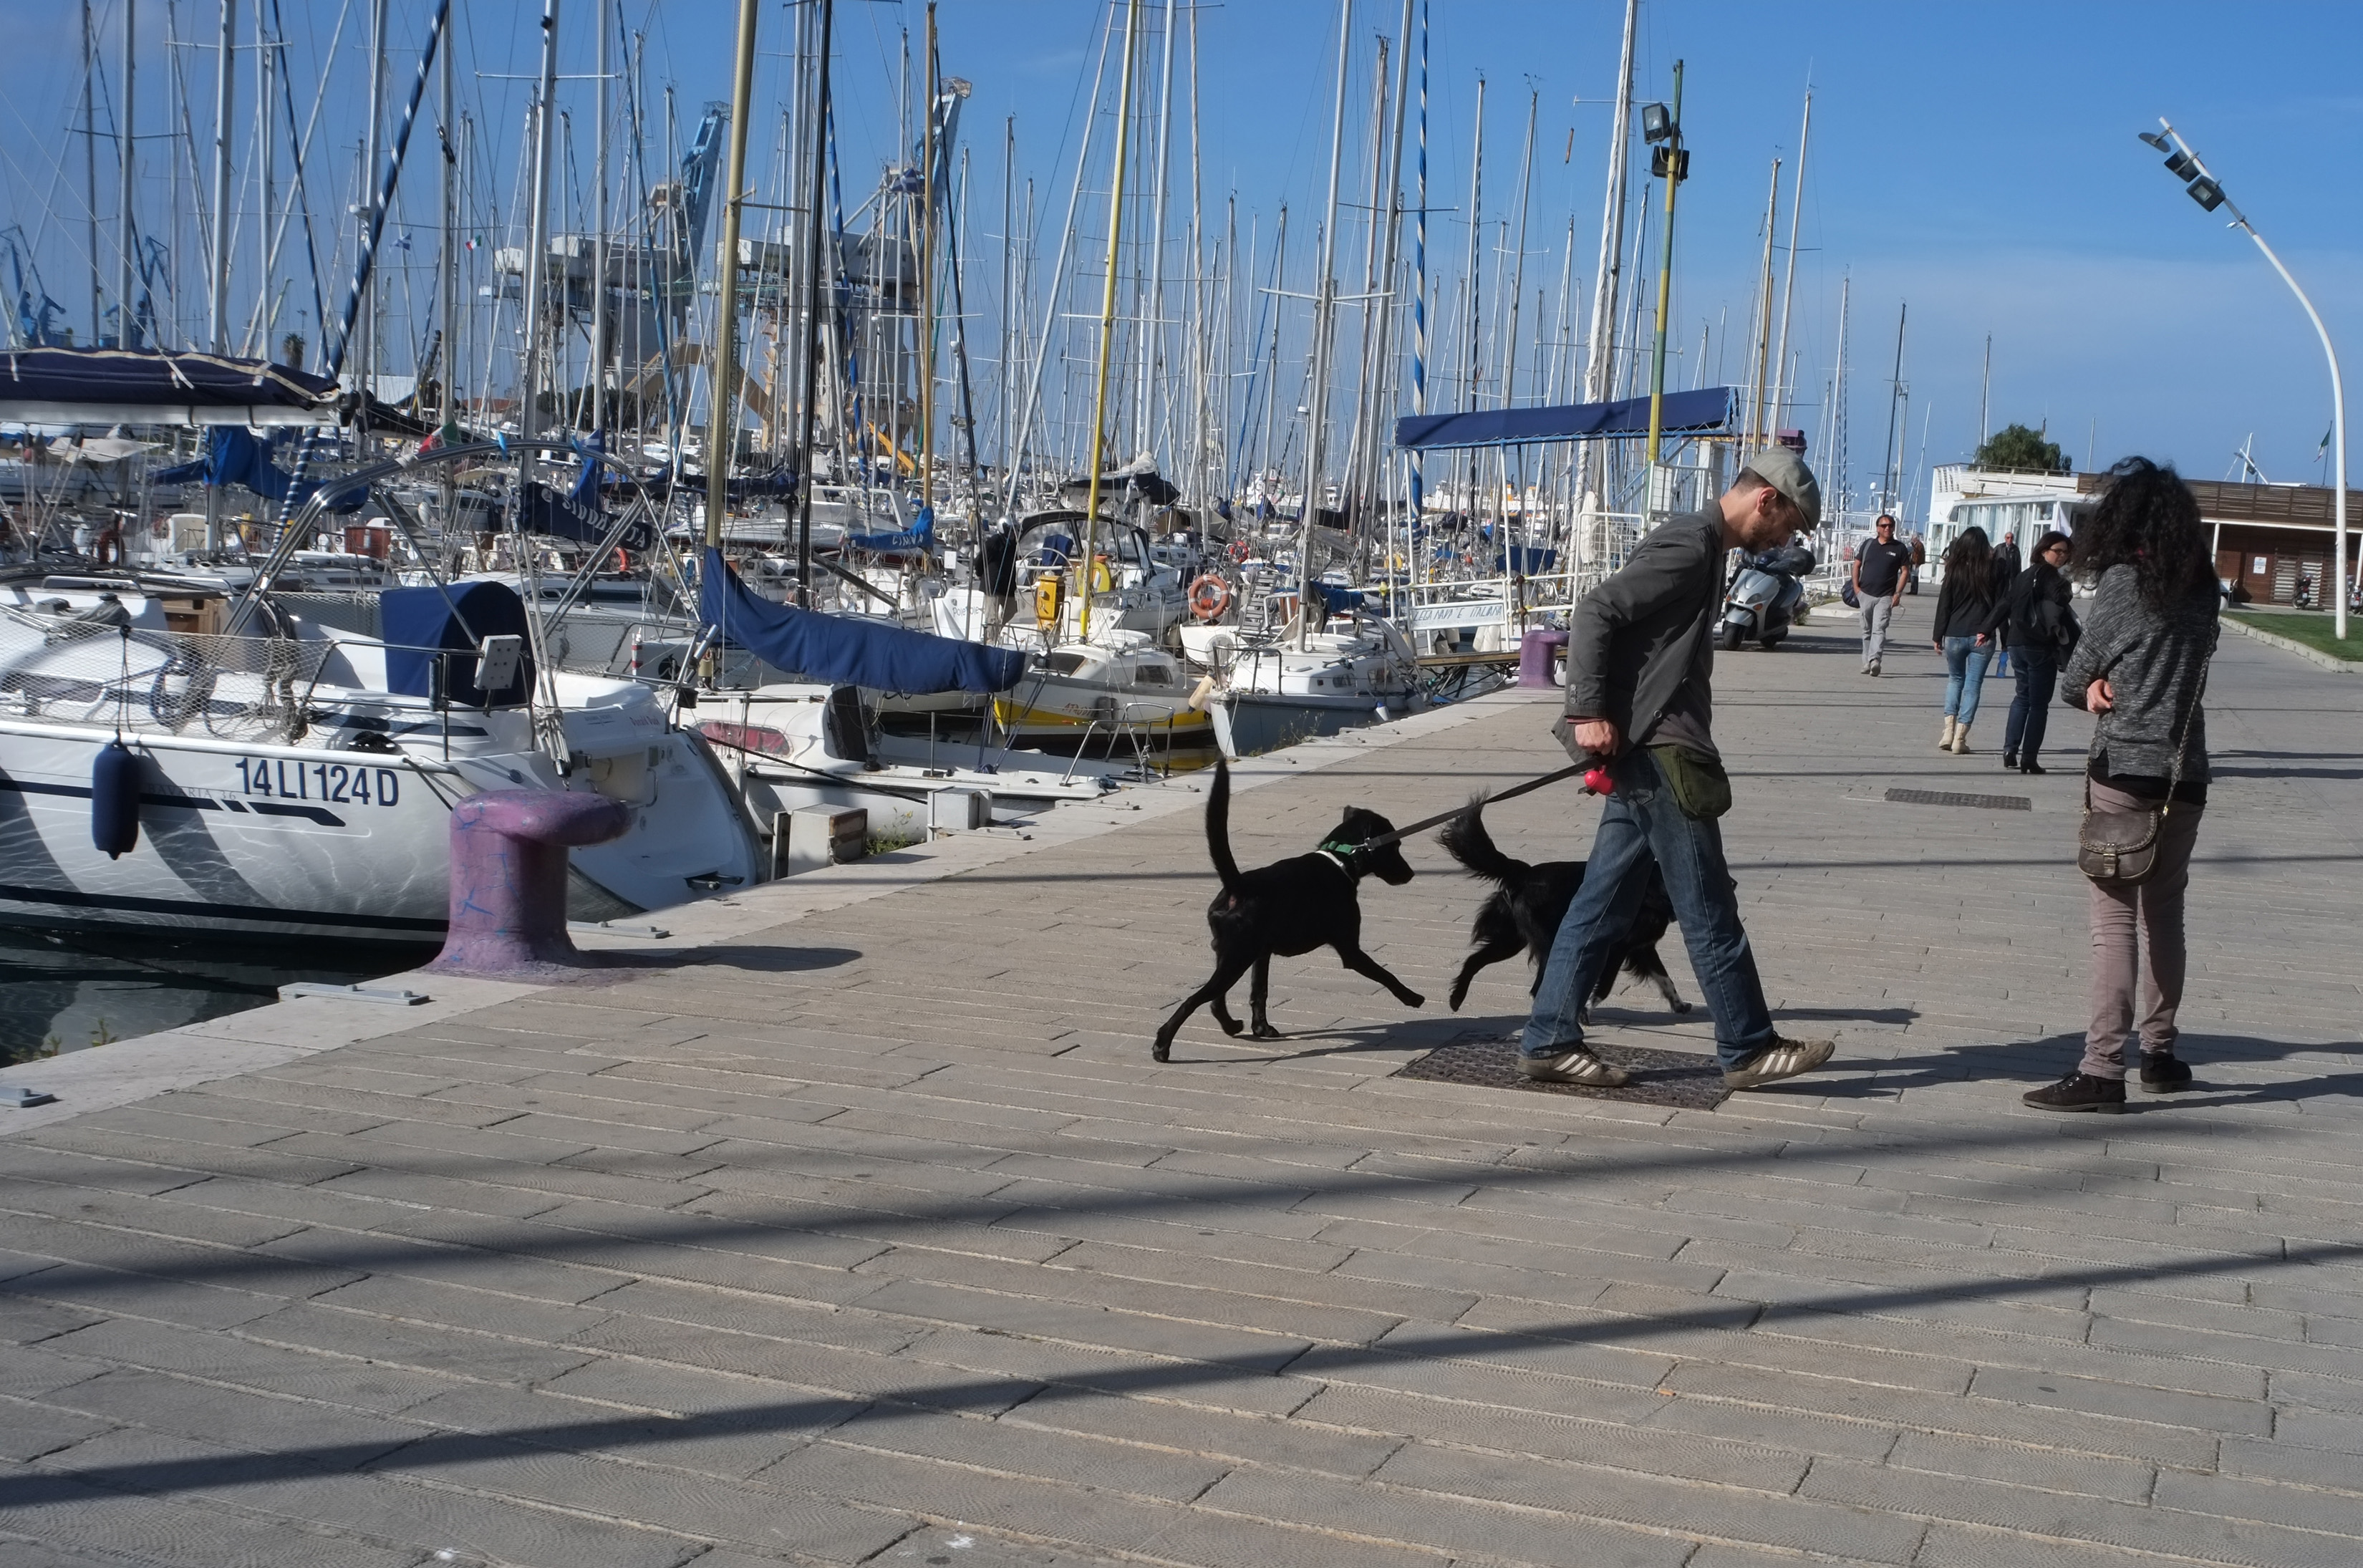
dock, walkway, vehicle, italy, fuji, sicily, palermo, fujix, fujixe1, e1